Hong Kong Hilton

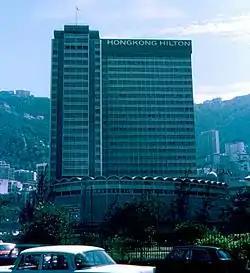

Hong Kong Hilton was a hotel in Central, Hong Kong. Built in 1963, the 26-storey hotel was initially the only 5-star hotel on the island side of the territory. It closed in May 1995, and was demolished soon thereafter along with Beaconsfield House (the old address of the Information Service Department) and carpark to make way for a commercial development, the Cheung Kong Centre.